History of Central Asia

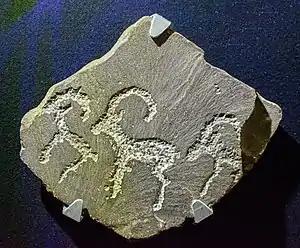
Sarmishsay (Navoi Region), Rock Art 3rd millennium BCE. State Museum of History of Uzbekistan.

"Homo sapiens" reached Central Asia by 50,000 to 40,000 years ago. The Tibetan Plateau is thought to have been reached by 38,000 years ago. The currently oldest modern human sample found in northern Central Asia, is a 45,000-year-old remain, which was genetically closest to ancient and modern East Asians, but his lineage died out quite early.